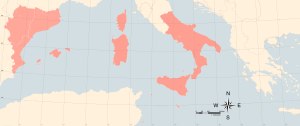
Aragoniens krone
Territorier underlagt Aragoniens krone i tidens løb
Aragoniens krone var et konfødereret, sammensat monarki, hvor en konge herskede med en personal og dynastisk union over kongeriget Aragonien og grevskabet Barcelona. På sit højeste i det 14. og 15. århundrede var Aragoniens krone et thalassokrati, der kontrollerede en stor del af det, der i dag er det østlige Spanien, dele af det sydlige Frankrig og et middelhavsrige, som blandt andet omfattede de Baleariske øer, Sicilien, Korsika, Sardinien, Malta, Syditalien og dele af Grækenland. Kronens forskellige riger var ikke forenet politisk med undtagelse af på kongens niveau, hvor kongen herskede over hver autonom entitet ifølge dens egne love, indkrævede skatter under hver sin skattestruktur, og håndterede hver lovgivende Corts forskelligt. Af denne grund bliver det i dag ofte beskrevet at rigerne under Aragoniens krone i højere grad fungerede som en konføderation end som et enkelt kongerige. Af samme grund skal Aragoniens krone ikke forveksles med kongeriget Aragonien, et af unionens medlemmer, hvorfra den har sit navn.